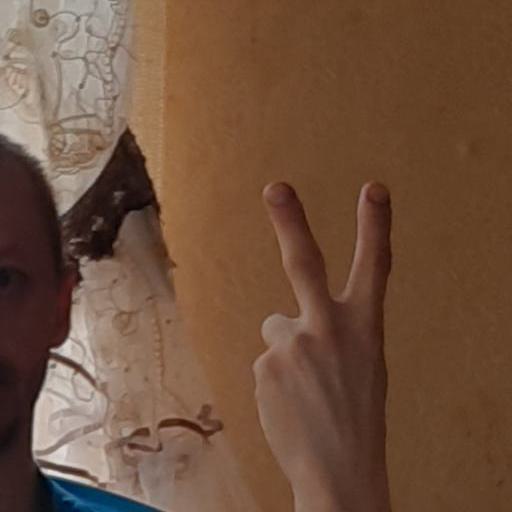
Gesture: peace_inverted